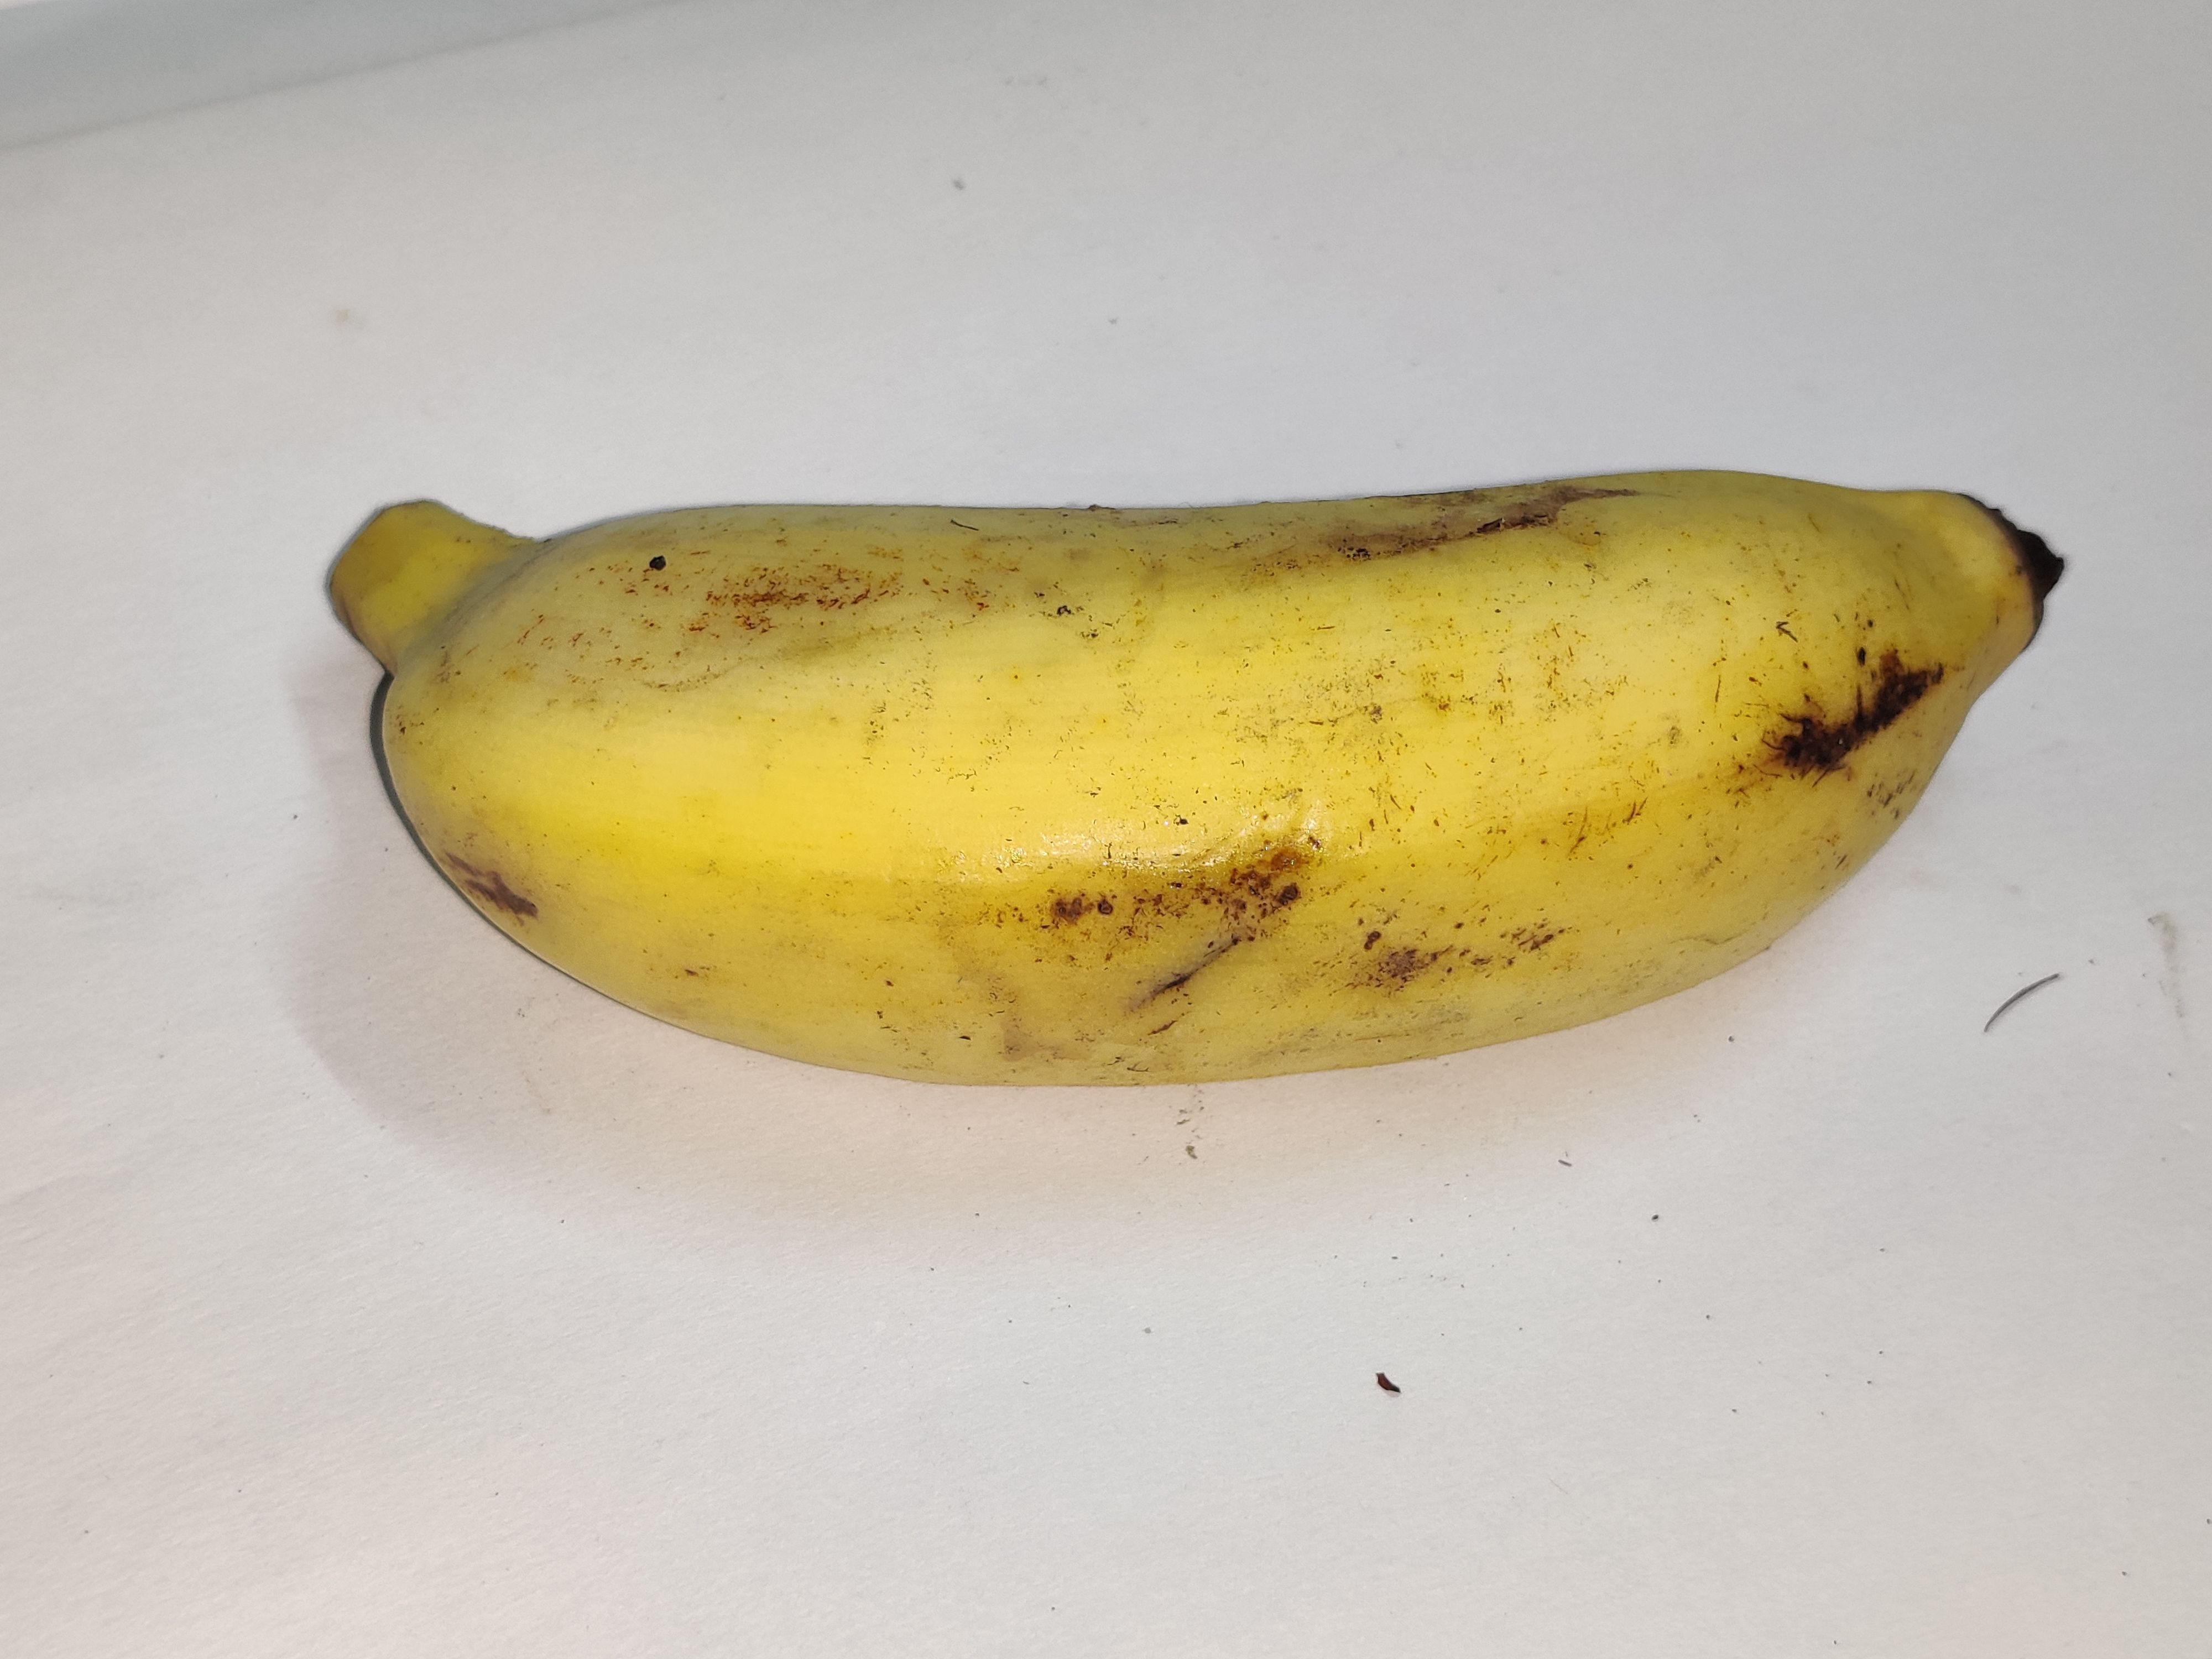
Fruit: banana
Grade: 1st-grade